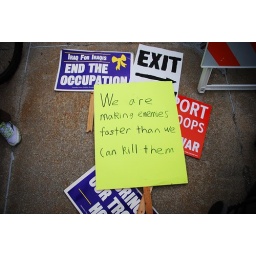
Waiting to be picked up by protestors, signs bearing anti-war slogans adorn the sidewalk outside of courthouse square.